Wenlock Goldfield

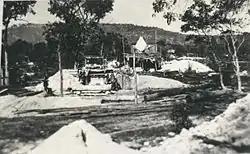
Wenlock Gold Mine, 1930s

Wenlock Goldfield is a heritage-listed mine in Archer River, Shire of Cook, Queensland, Australia. It was built from 1892 to 1950s. It is also known as Batavia Goldfield and Lower Camp (Wenlock). It was added to the Queensland Heritage Register on 3 March 2006.